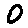
Label: 0